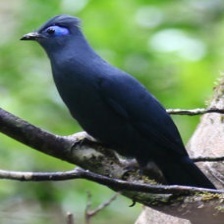
Species: BLUE COAU
Scientific name: COUA CAERULEA